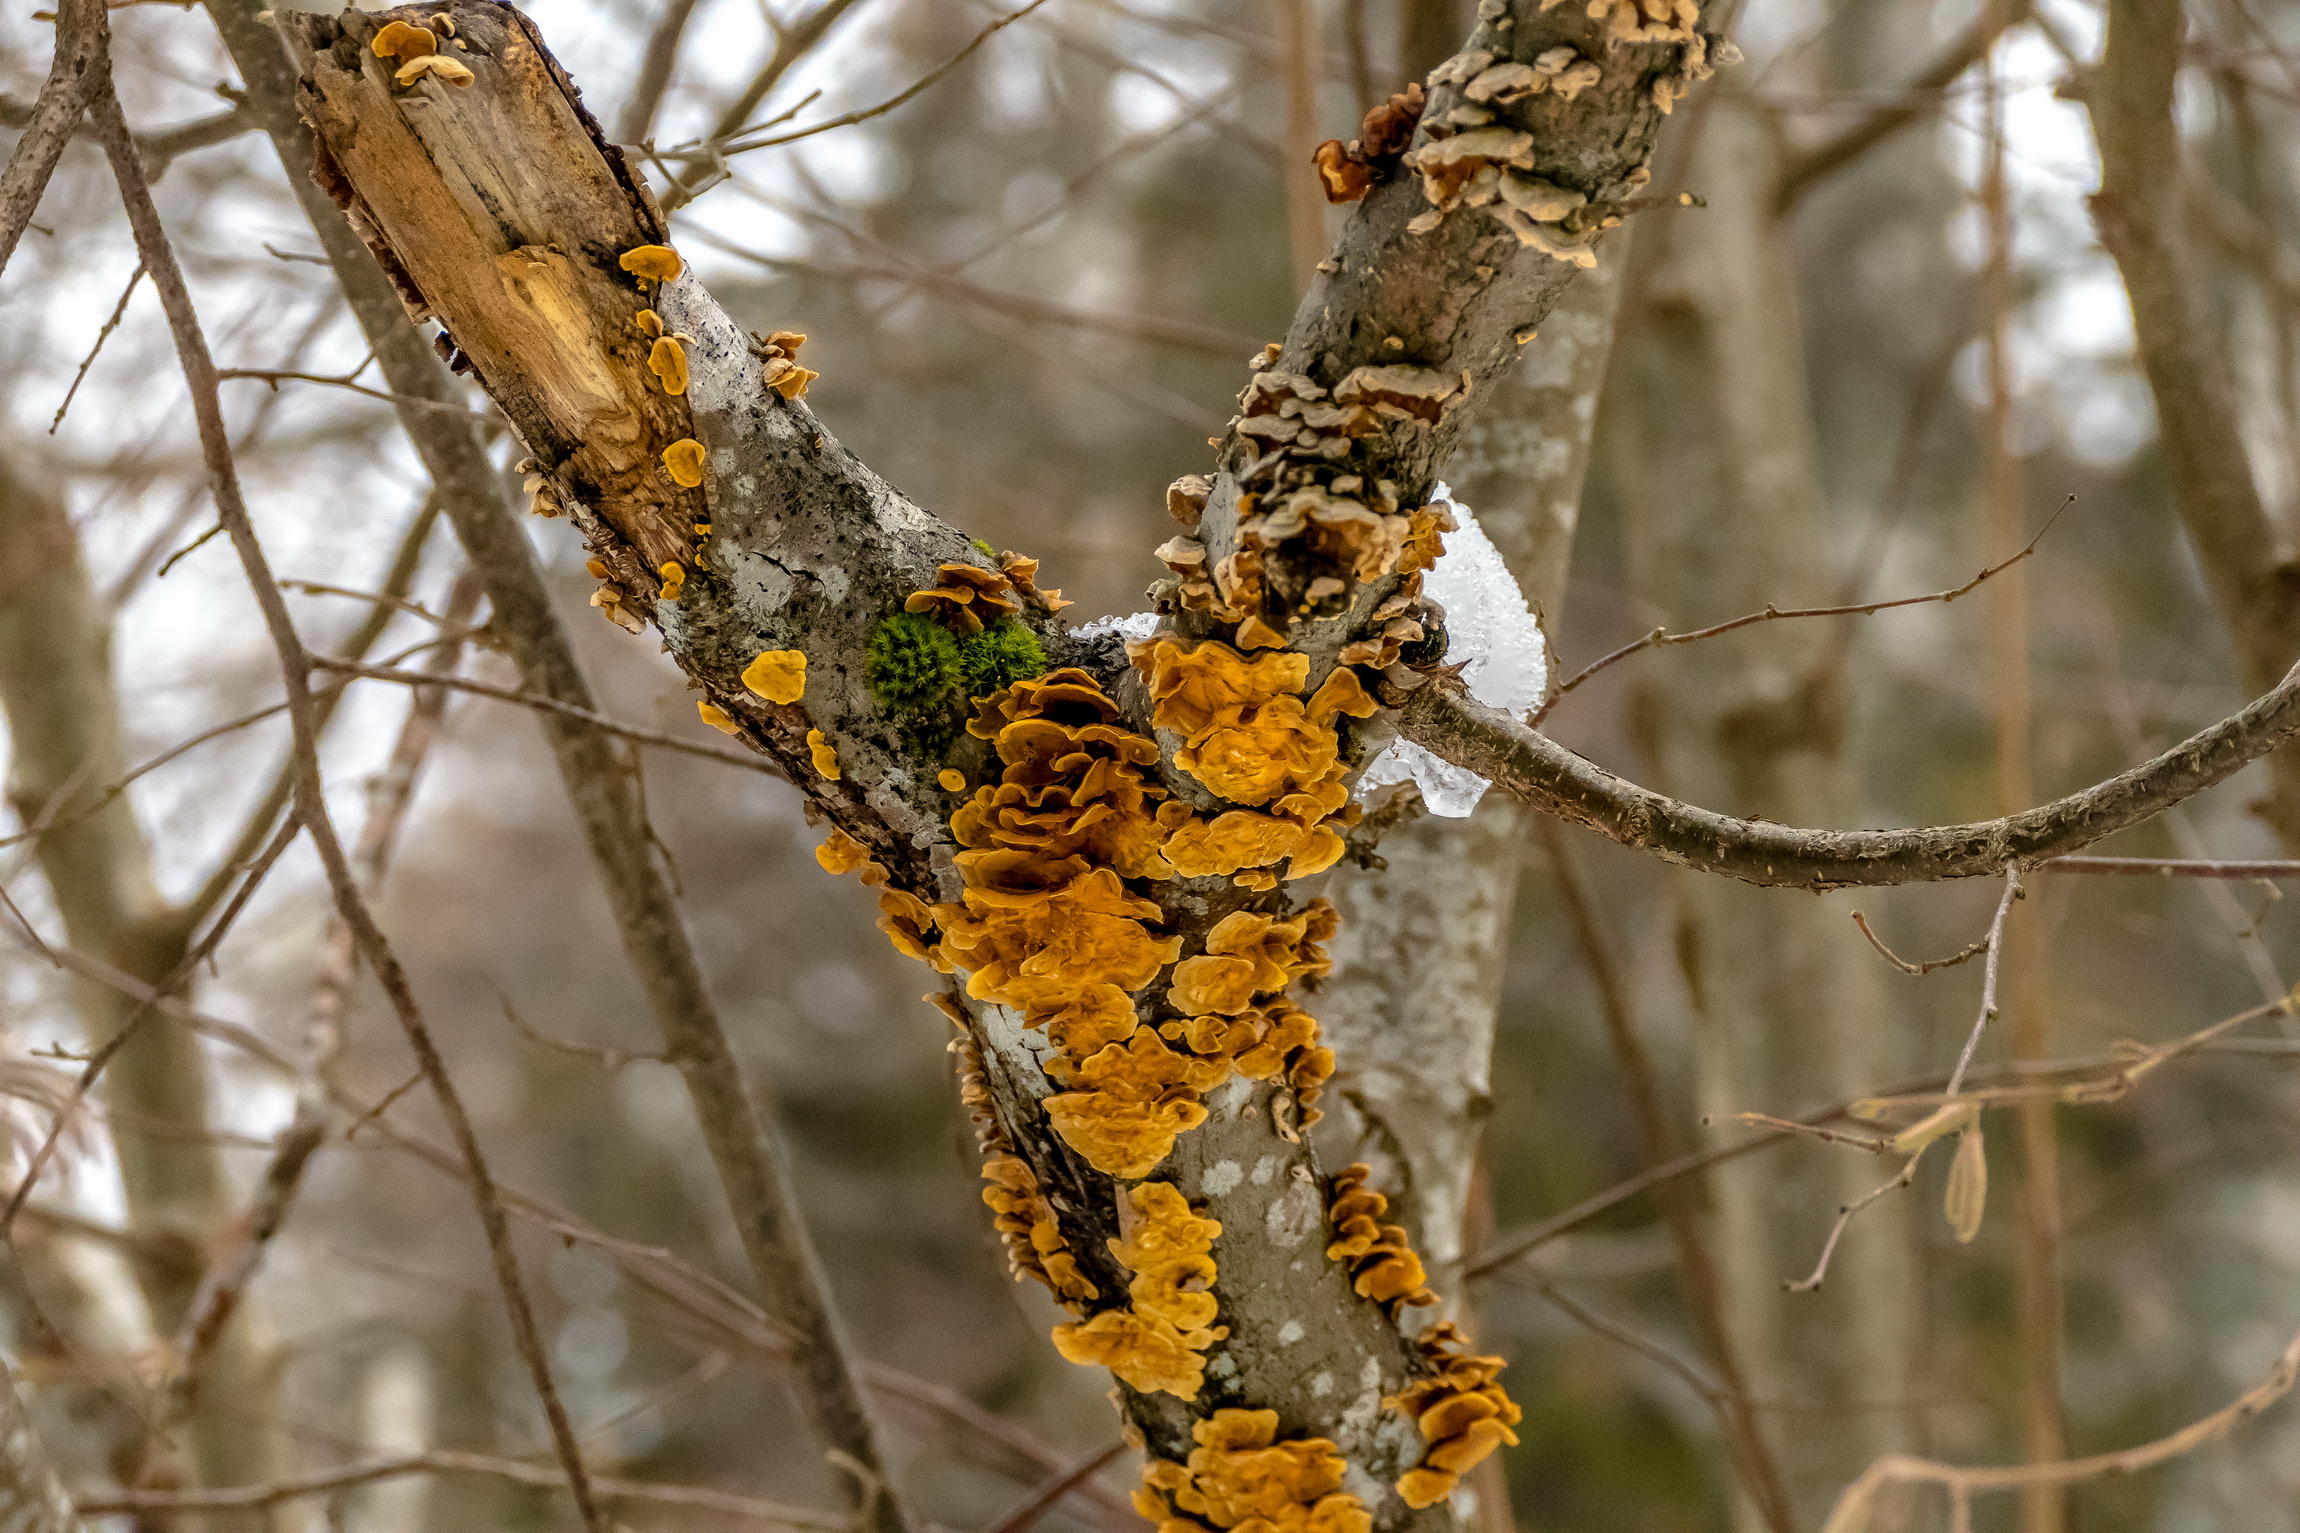
moss, Canoe birch, tree, branch, plant, twig, swamp birch, leaf, woody plant, sweet birch, River Birch, adaptation, birch family, plant stem, birch, wildlife, trunk, American aspen, autumn